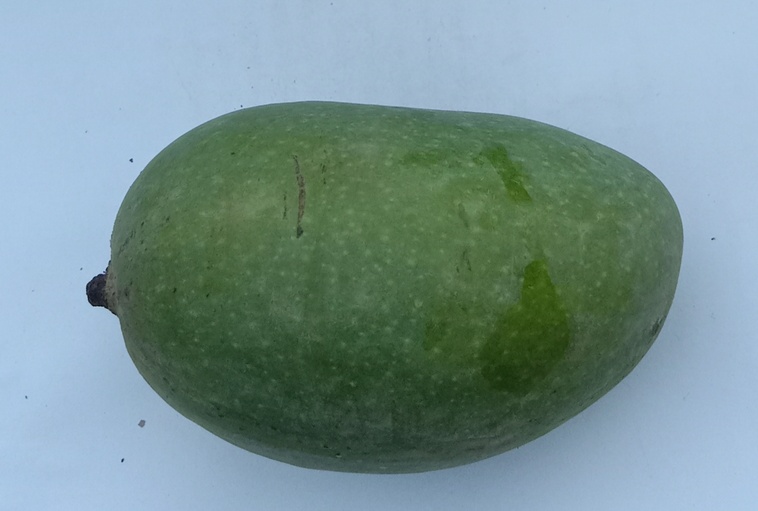
Mango variety: Chaunsa (Summer Bahisht)